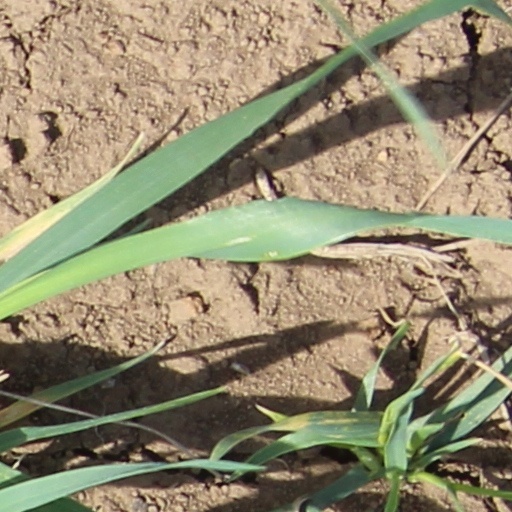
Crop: wheat